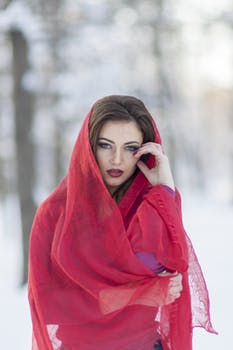
Label: No Watermark